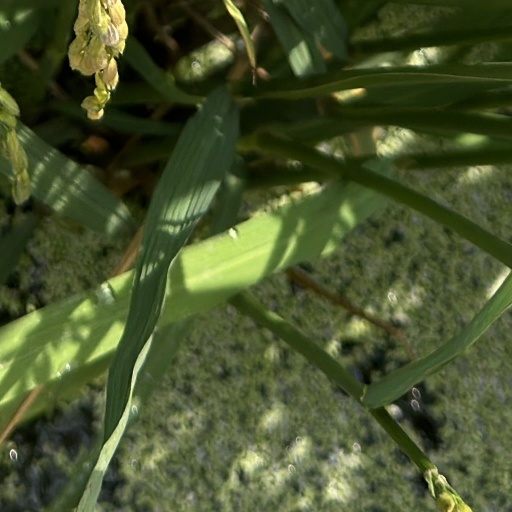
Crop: rice